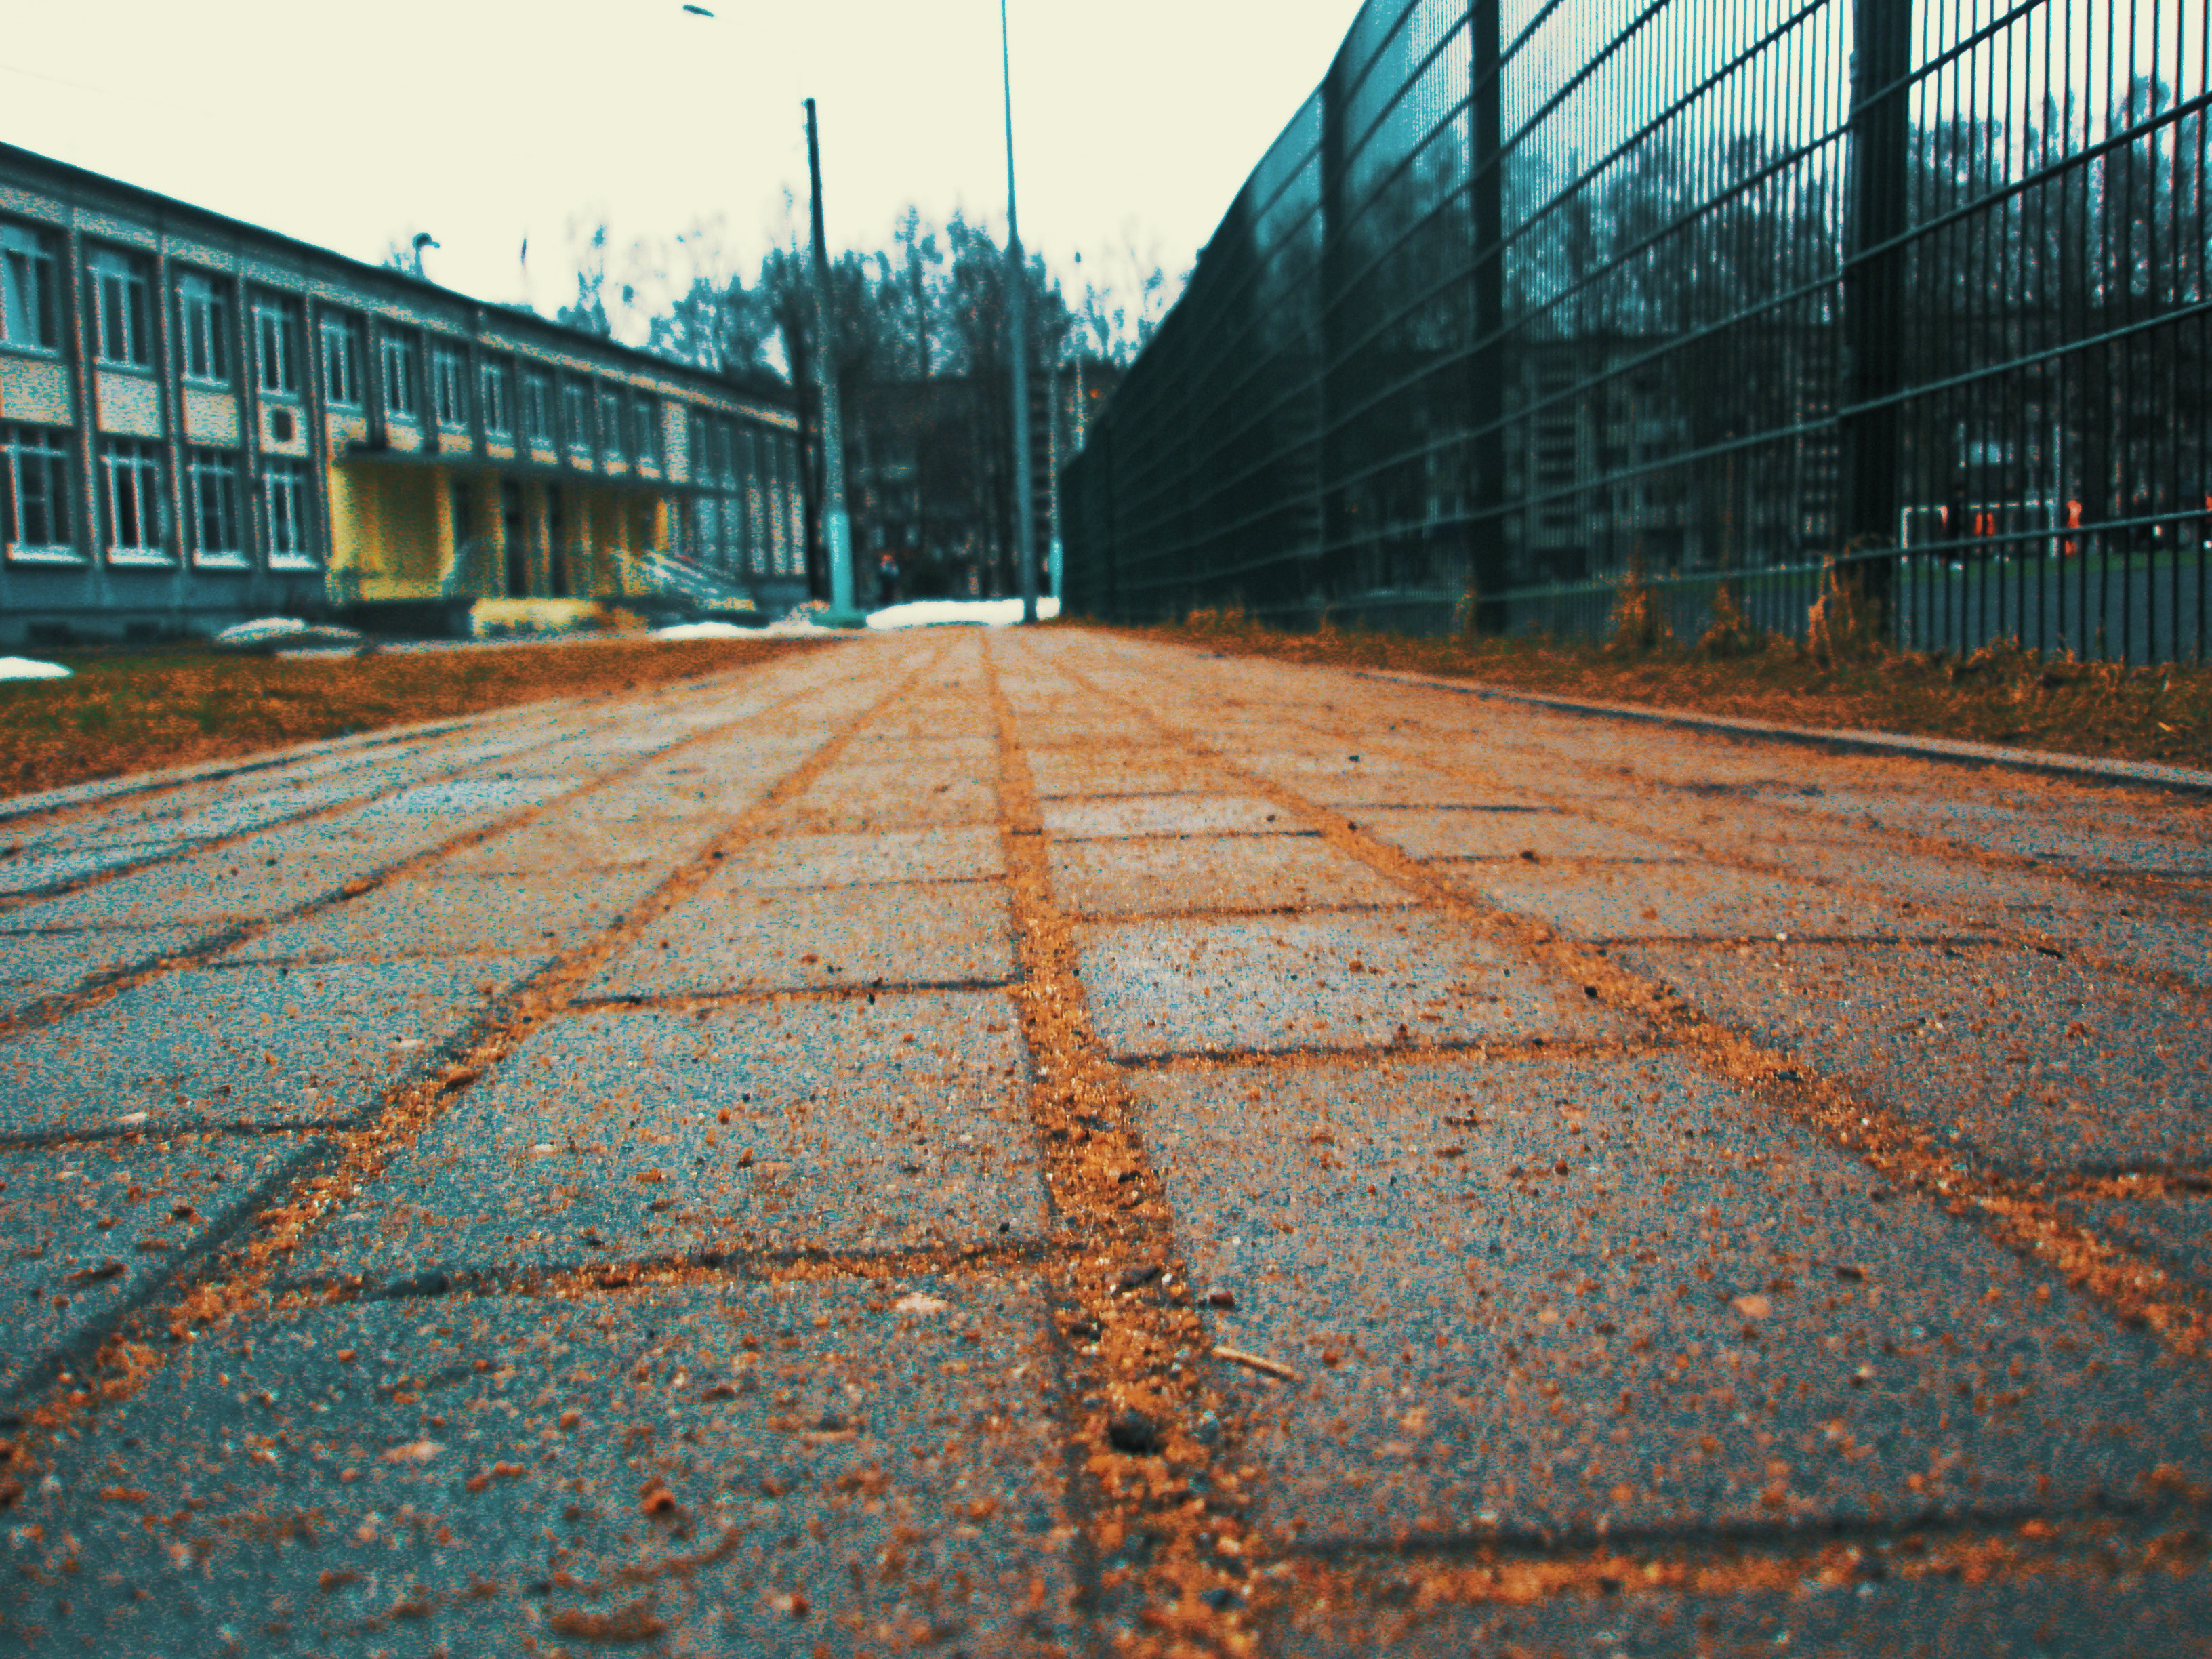
images, road surface, sky, plant, building, tree, wood, asphalt, window, urban design, street light, grass, sidewalk, thoroughfare, floor, line, wall, flooring, road, track, symmetry, Tints and shades, landmark, city, landscape, facade, pattern, walkway, public utility, electric blue, reflection, winter, roof, brick, street, soil, lane, metal, shadow, pedestrian, glass, concrete, cobblestone, nonbuilding structure, automotive wheel system, evening, path, daylighting, horizon, transport, suburb, chain link fencing